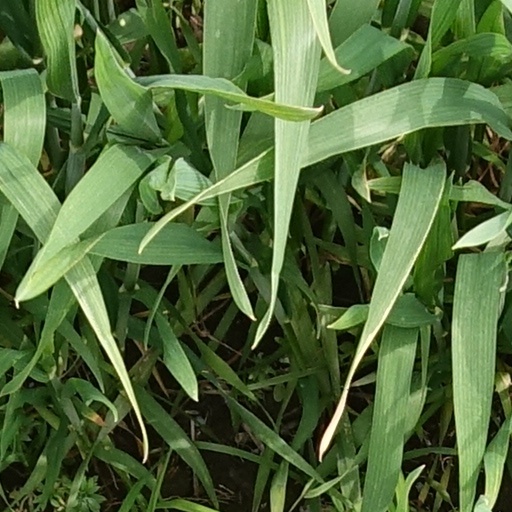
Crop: wheat